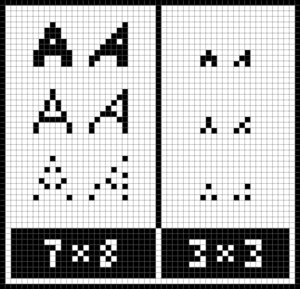
Lettre majuscule “A” en basse résolution, stylisée en 3×3 et comparée avec du 7×8 pixels (réduite via une compression avec pertes à la main). Comportant des caractères de 56, 15 et 3 points dans des matrices habituelles (grilles orthogonales, pas isométriques ici), lesquelles tailles sont plus ou moins communes dans les champs 8 bits successifs du pixel art. Par dpla, en 03/2018, à partir de son projet correspondant (recherche, design et collection) en fontes pixel minimalistes (en 1 bit pour la plupart, US-ASCII avec bon espoir).
Le pixel art [pik.sɛl.aʁ], aussi appelé art du pixel ou art des pixels [aʁ.dy/de.pik.sɛl] au Québec, désigne une composition numérique qui utilise une définition d'écran basse et un nombre de couleurs limité. De fait, le matériau de base du pixel art est la représentation plastique du pixel. C'est-à-dire une surface plus ou moins carrée et colorée, comme composante élémentaire de toute création de pixel art. Ces contraintes de moyens minimalistes imposent une stylisation, au cœur d'une recherche esthétique où chaque pixel a son importance. Ainsi, créer une œuvre où les pixels seraient simplement discernables les uns des autres n'est pas une condition suffisante pour en faire du pixel art.